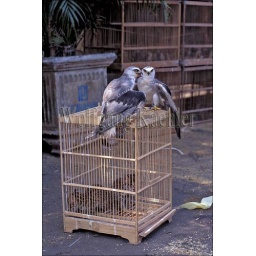
Indonesia, jakarta, pasar pramuka bird market, birds of prey, kittens of wild cat in cage